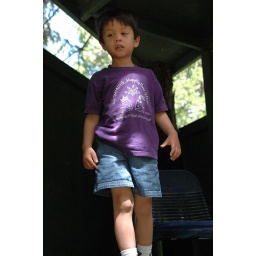
Brendan in the tree house